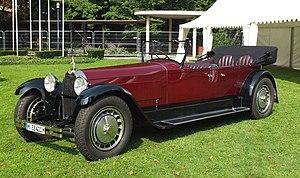
La Bugatti Type 41 ou Bugatti Royale est une voiture limousine sportive de prestige du constructeur automobile Bugatti, construite entre 1926 et 1933 en sept exemplaires par Ettore Bugatti et son fils Jean Bugatti. Elle est considérée comme une des voitures de collection les plus exceptionnelles et chères de l'histoire de l'automobile, de par son histoire, sa rareté, et de par ses caractéristiques exceptionnelles pour son temps.